Roberto Bettega

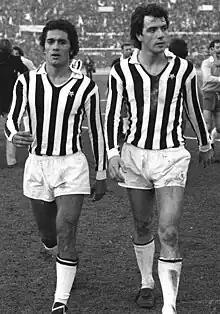
Claudio Gentile (left) and Bettega with "bianconeri" in the 1974–75 season

He scored a goal against Fiorentina on 16 January 1972, but this was to be his last for a while because he was forced out of the game with a lung infection and the initial stages of tuberculosis, although he was still able to contribute to Juventus's Serie A title victory that season. He was not out for long, and returned on 24 September of the same year, leading the team to their second successive league title that season.